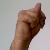
The image shows a hand gesture representing the letter 'N' in Indian Sign Language.